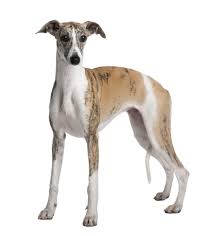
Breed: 234-n000065-whippet